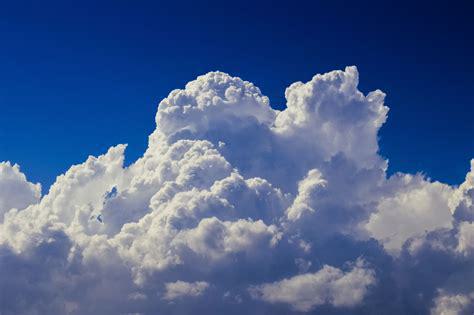
Brand: ON
Model: Cloud